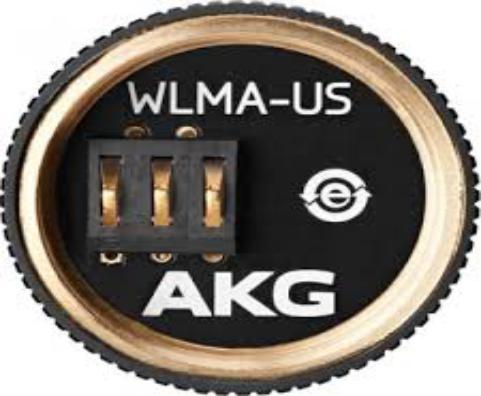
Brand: AKG
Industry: Electronic